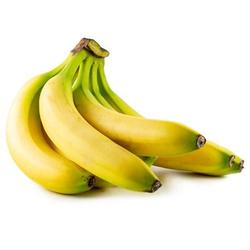
Label: Banana